Vaz/Obervaz

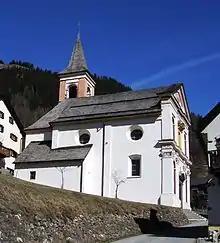
Church of S. Leza/St. Luzius in Lain

The community museum of Vaz/Obervaz is near the church in Zorten. It is open between the beginning of July and the end of October, on Thursdays, from 1:30 until 4:00 pm. The old parsonage in Zorten was converted into the museum in the early 1980s. The goal of the municipality was to exhibit old, valuable exhibits that show how the lives of the inhabitants were shaped, or have historical value. The collection includes items used for agriculture, examples of early crafts, diverse items from village life, sacred pieces from the local churches, a model of the village mill, the history of the Free Lords of Vaz, and sculptures of Ferdinand Parpan. It also shows visitors how modern sports have developed, and, through a collection of posters and postcards, how a quiet valley was transformed into a modern tourist region.